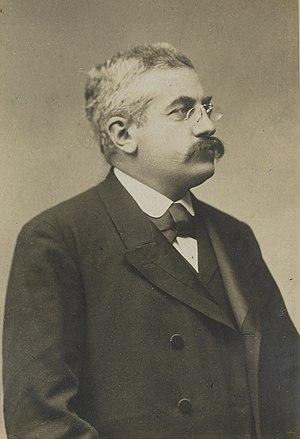
Exposition universelle de 1900